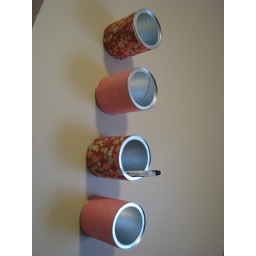
I used paper covered formula cans for wall storage in my craft room